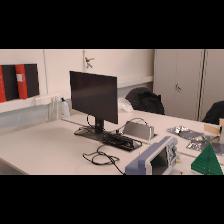
Label: NonHuman